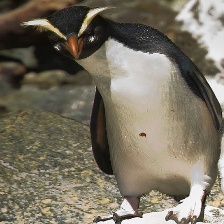
Species: FIORDLAND PENGUIN
Scientific name: EUDYPTES PACHYRHYNCHUS
ImageNet parent category: king_penguin